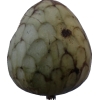
Label: cherimoya